Allan Hepburn

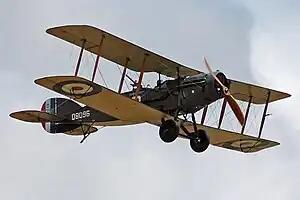
Bristol F2B

Hepburn enlisted in the Artists Rifles on 4 August 1916 and served in the trenches of France in the same year. He joined the Royal Flying Corps at Denham on 6 September 1916, flying the Airco DH.5 in 24 Squadron of the RFC. He was slightly wounded in action in October 1917 and continued flying. In November he was posted to 40 Squadron of the RFC, but was injured in a crash and was sent to England to recuperate. In April 1918, Hepburn returned to duty flying a Bristol F.2 Fighter, commanding the "A" Flight of 88 Squadron of the RAF. 88 Squadron later joined 80 Wing RAF where Hepburn flew side by side with the two Australian Flying Corps scout squadrons.